Ichthys

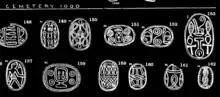
Ichthys-like fish

Augustine quotes an ancient text from the Sibylline oracles whose verses are an acrostic of the generating sentence.